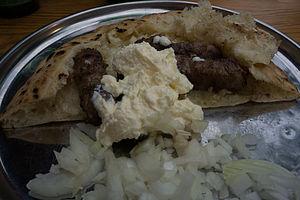
Des cevapi accompagnés de kajmak.